The Adventures of Luther Arkwright

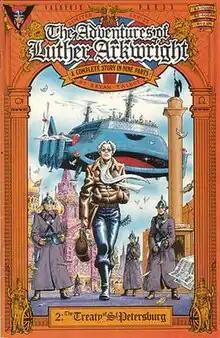
The cover of issue #2 of the Valkyrie Press edition of "The Adventures of Luther Arkwright".

The Adventures of Luther Arkwright is a nine-issue comic book limited series written and drawn by Bryan Talbot in the period 1978–1989. The story is adult in tone, with many mythological, historical, and political references, and a little explicit sex.